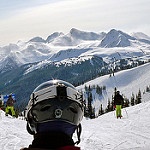
Label: mountain